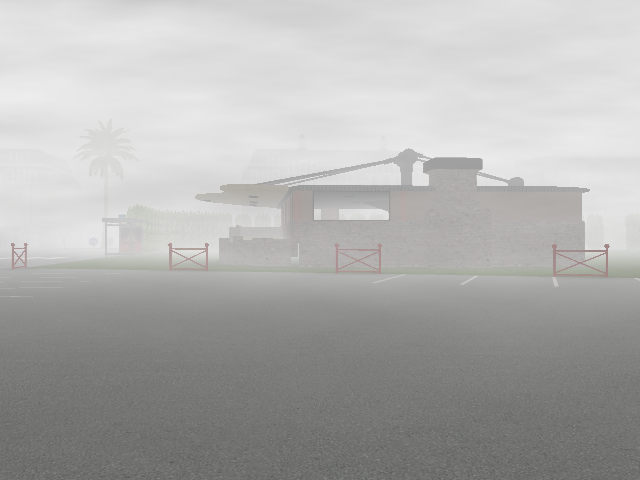
Weather: foggy or hazy